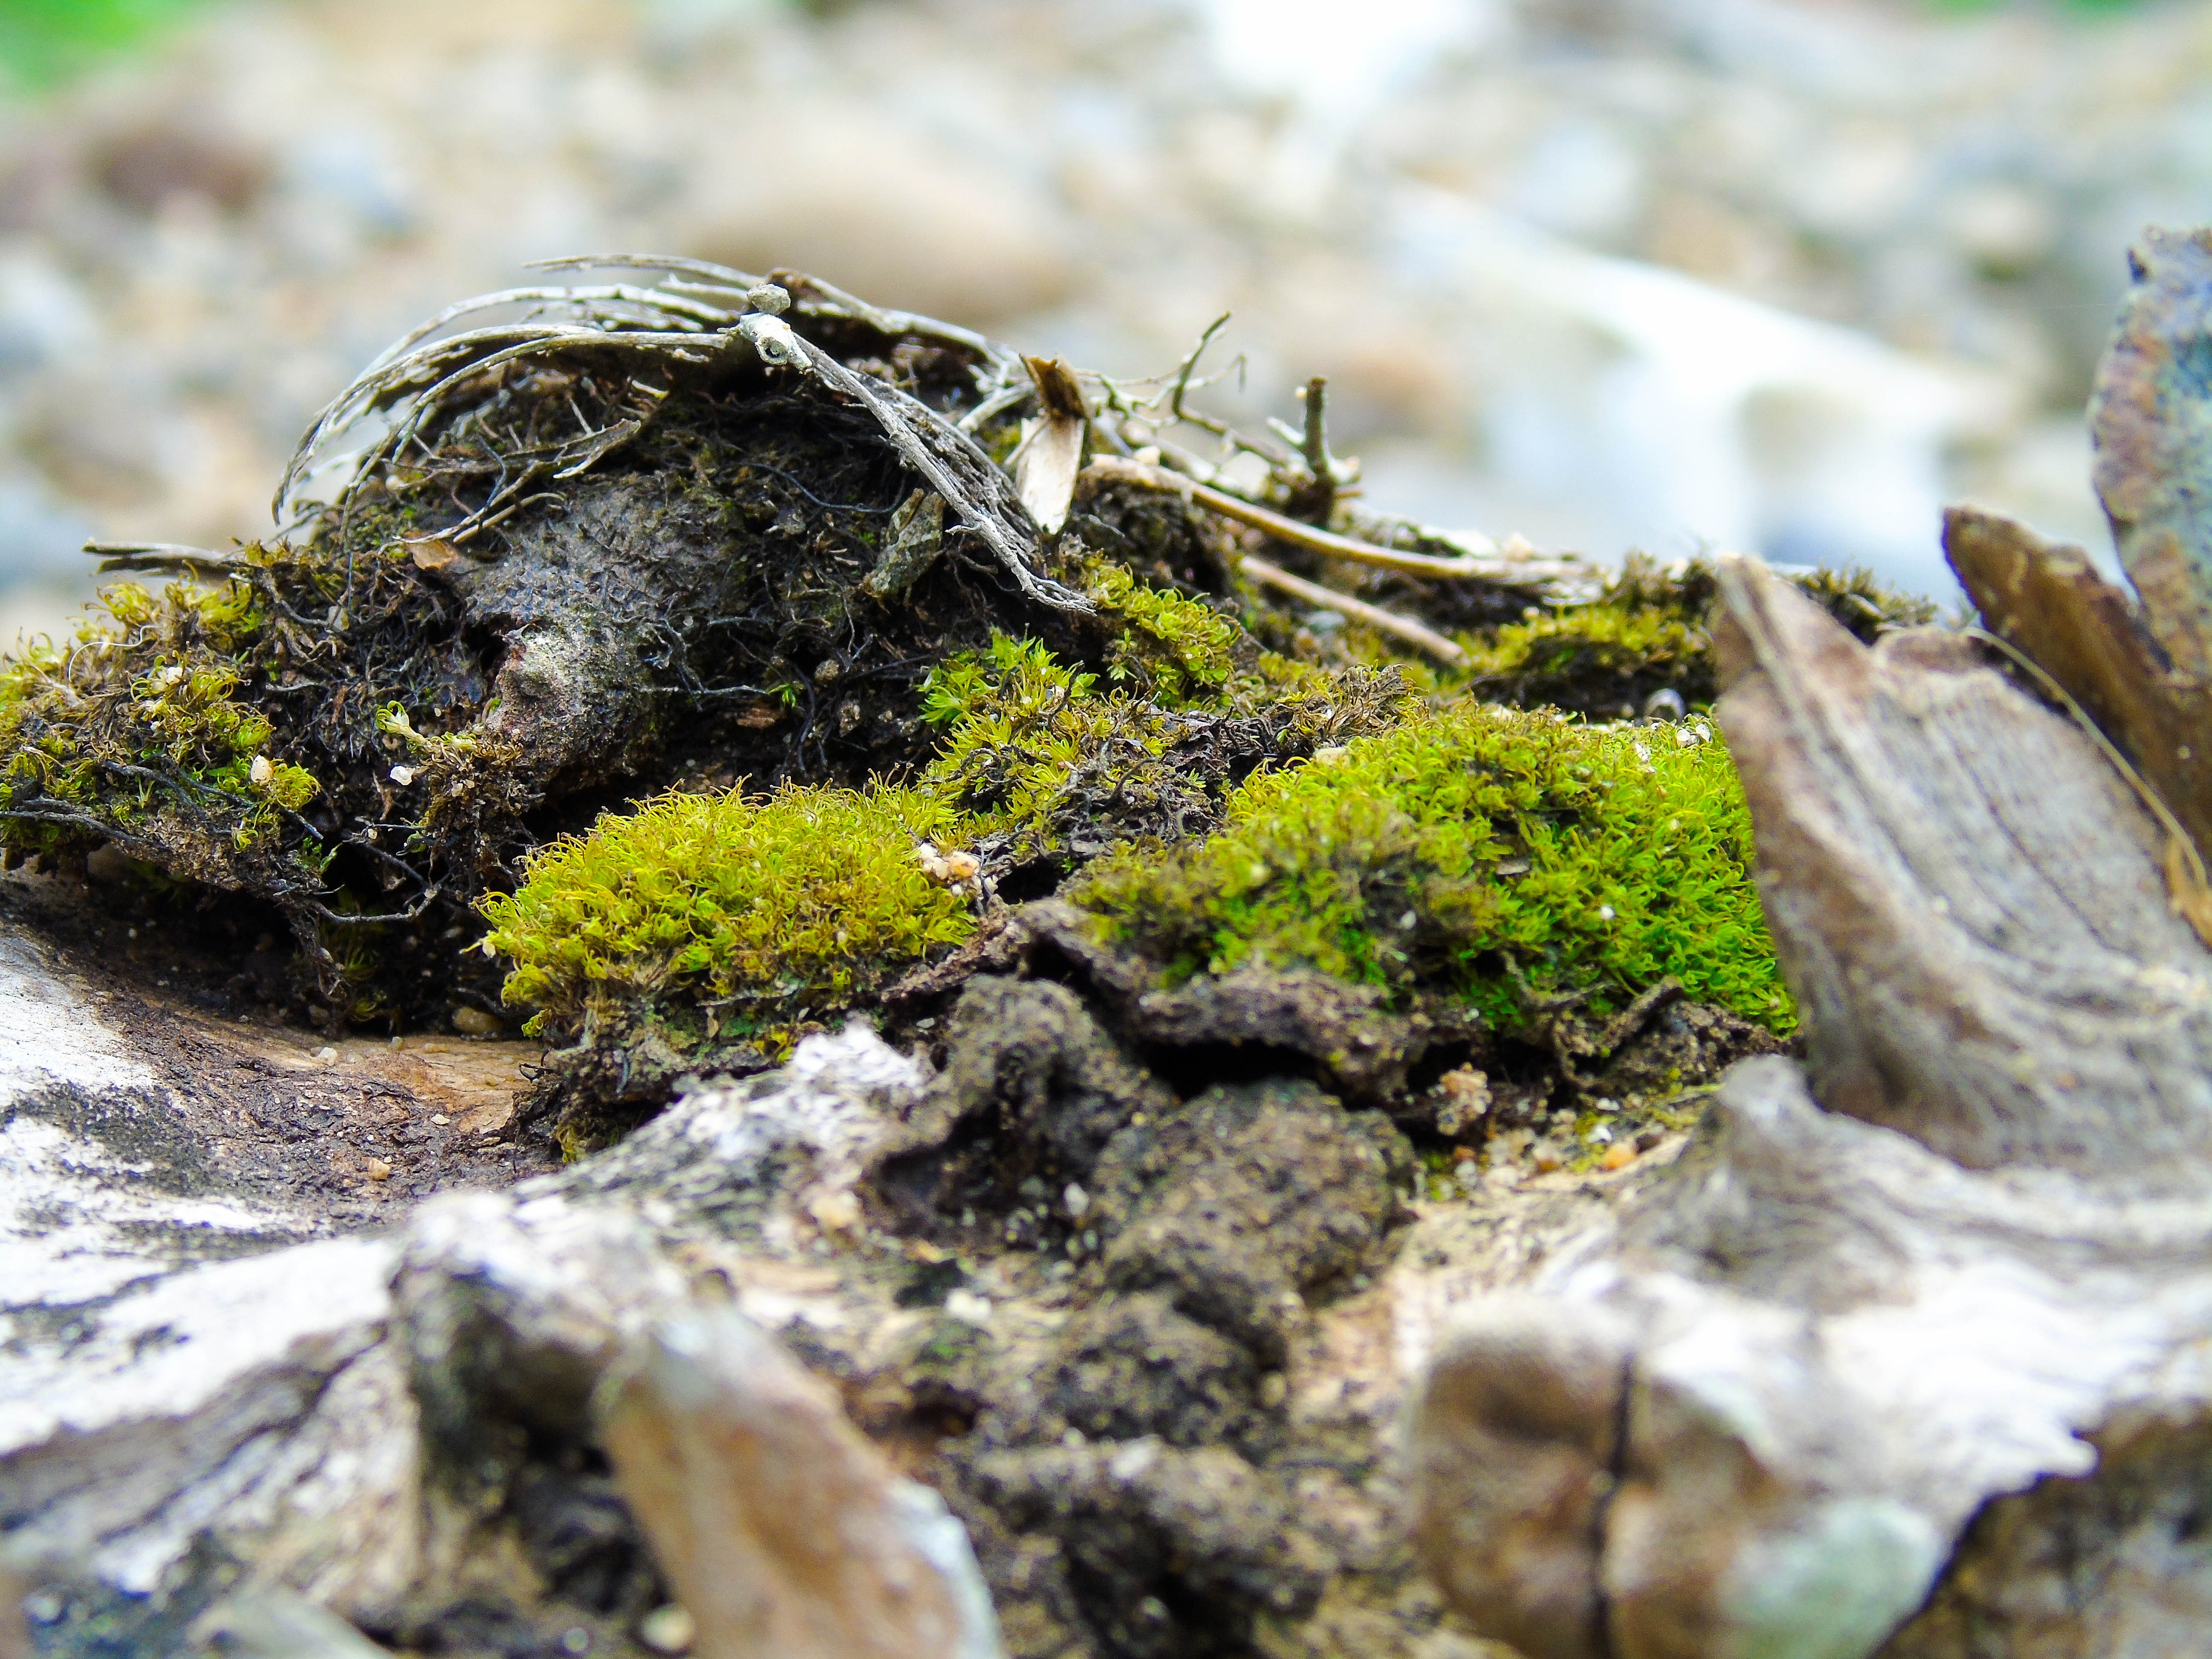
nature, forest, rock, plant, wood, leaf, flower, moss, wildlife, wild, environment, stream, green, natural, garden, flora, fauna, ecology, root, macro photography